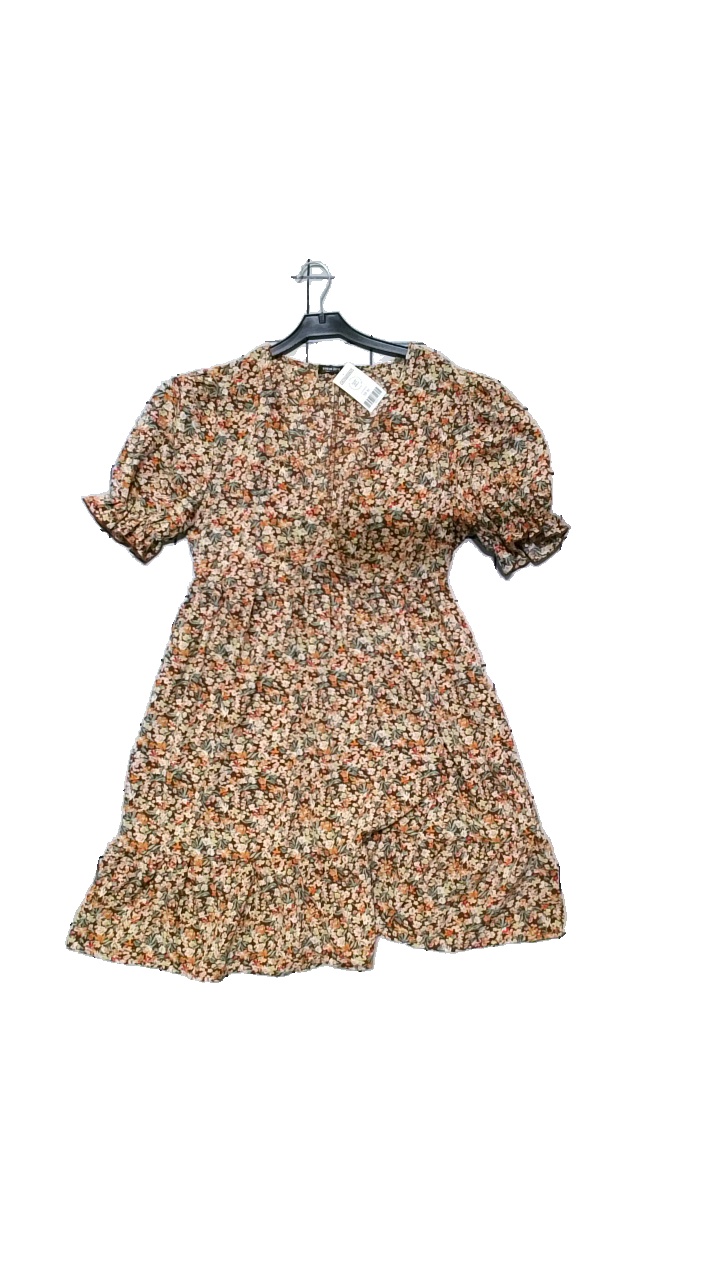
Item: Dress (Ladies)
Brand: Shein
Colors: Brown, Orange, Green, Multicolor
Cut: Regular
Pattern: Floral print
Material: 100% polyester
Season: Summer
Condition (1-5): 5
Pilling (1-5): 5
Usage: Reuse
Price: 50-100